L'Isle-Bouzon

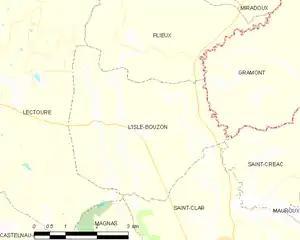
L'Isle-Bouzon and its surrounding communes

In 2010, the climate of the commune is classified as a climate of the Southwest Basin, according to a study based on a dataset covering the 1971-2000 period. In 2020, Météo-France published a typology of climates in mainland France in which the commune is exposed to a altered oceanic climate and is part of the Aquitaine, Gascogne climatic region, characterized by abundant rainfall in spring, moderate rainfall in autumn, low sunshine levels in spring, hot summers with , light winds, frequent fog in autumn and winter, and frequent thunderstorms in summer (15 to 20 days).